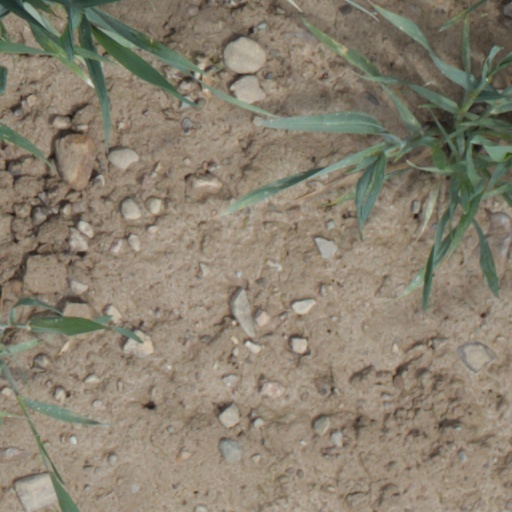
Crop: wheat